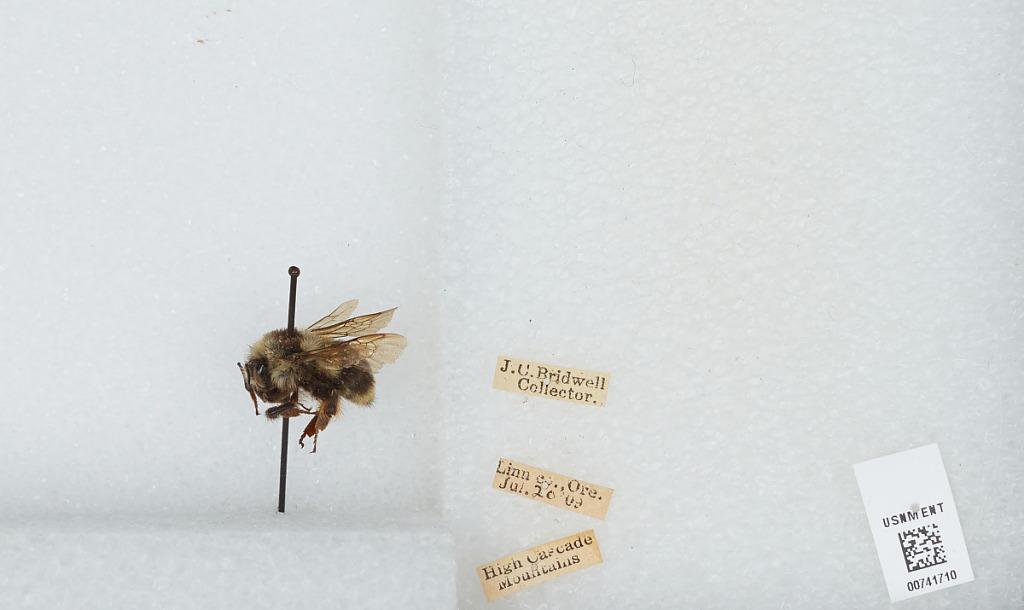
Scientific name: Bombus (Pyrobombus) bifarius Cresson
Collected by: J. Bridwell
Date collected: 1909-7-20
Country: United States
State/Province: Oregon
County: Linn
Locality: High Cascade Mountains
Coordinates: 45.3761, -121.733